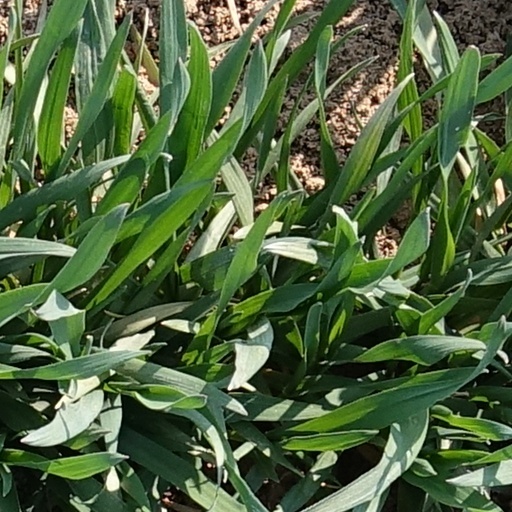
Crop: wheat